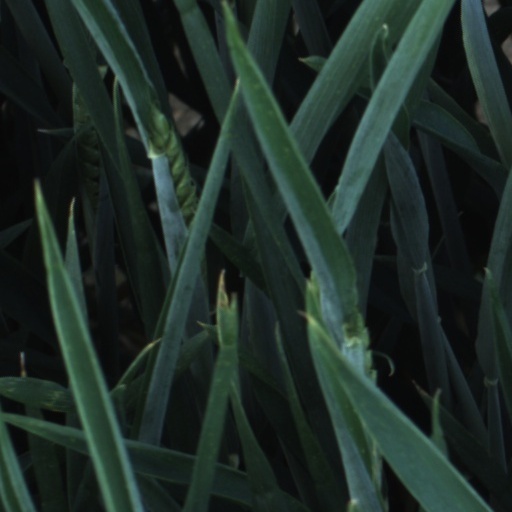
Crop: wheat